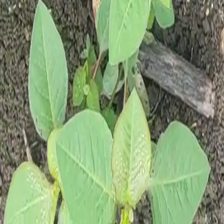
Weed species: Moti_dudhi(Euphorbia_geneculata_L)